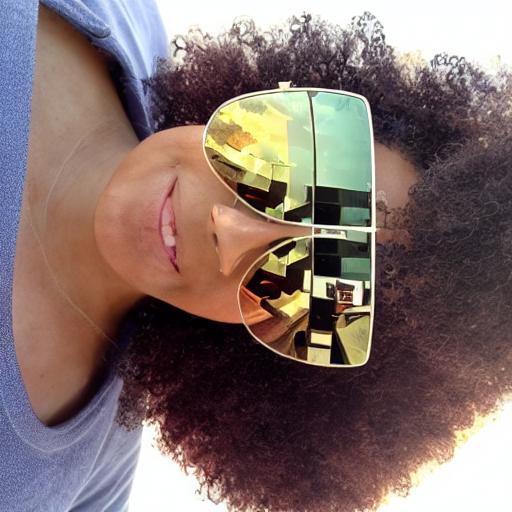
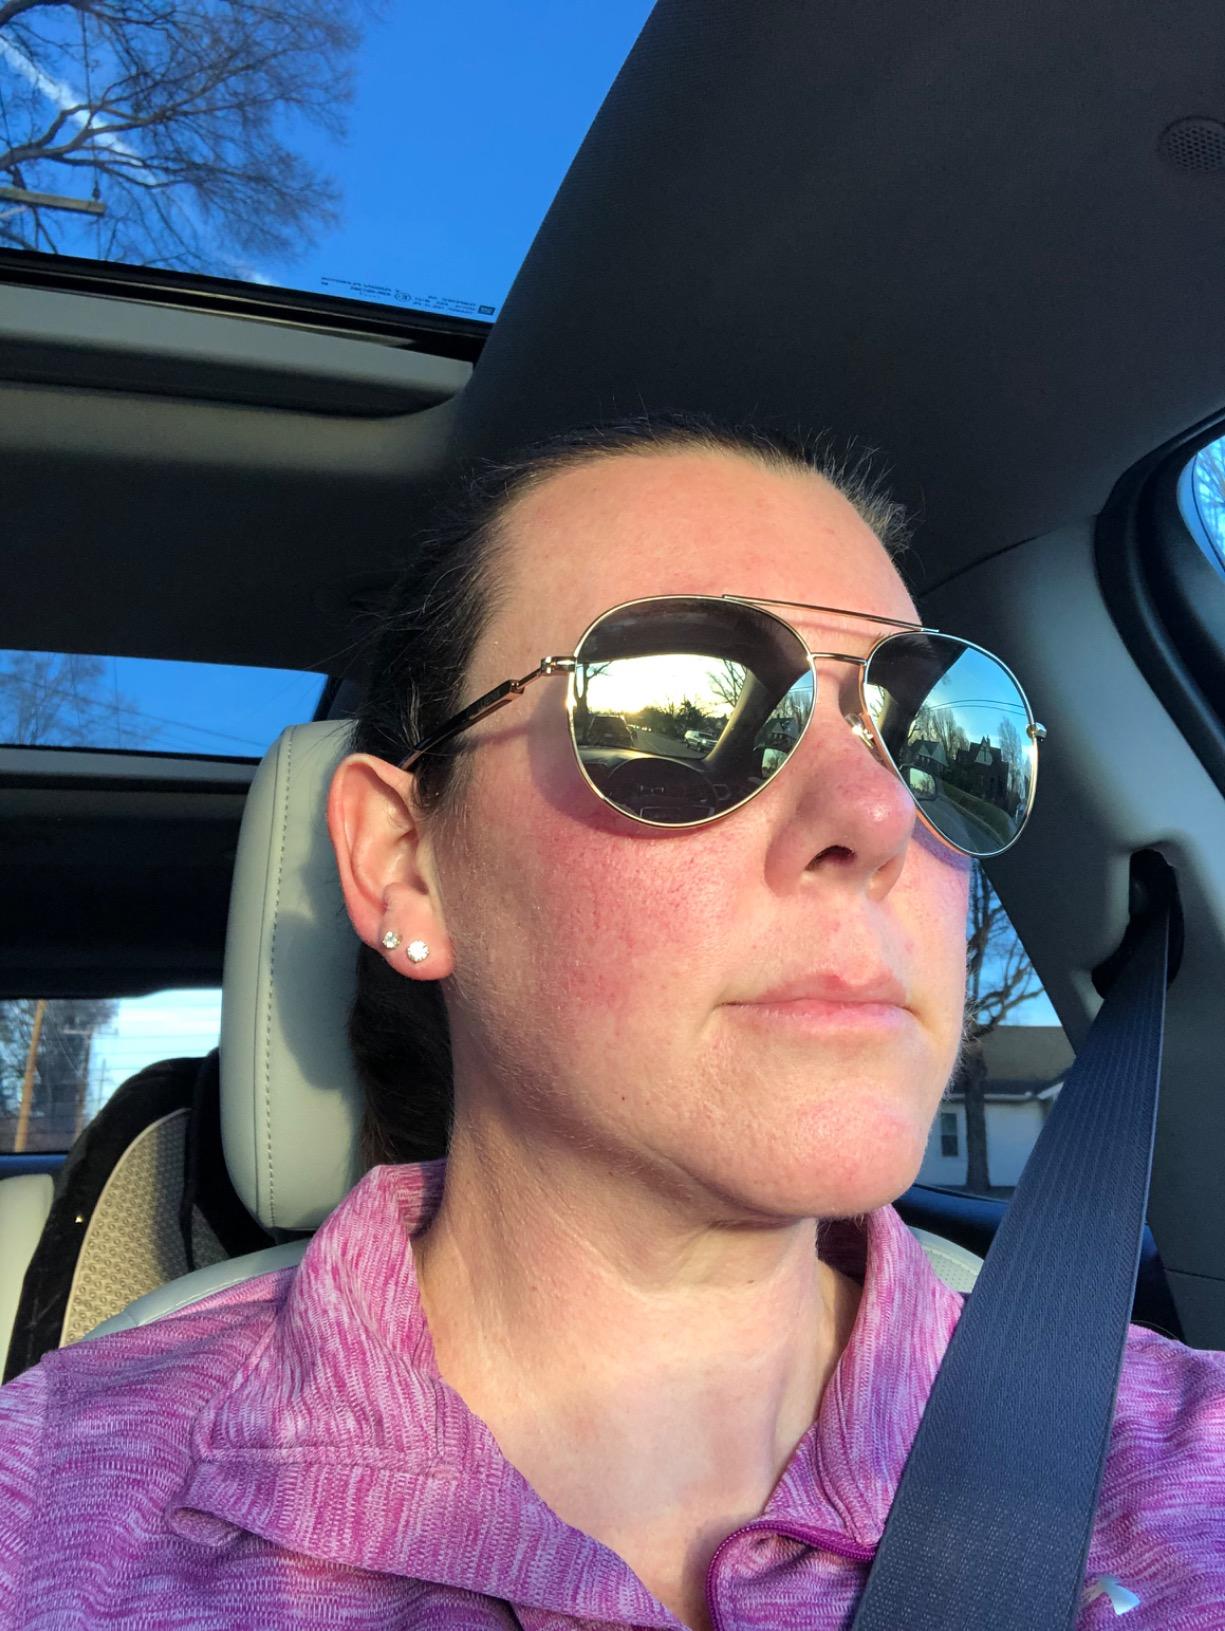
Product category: accessories_sunglasses
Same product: no